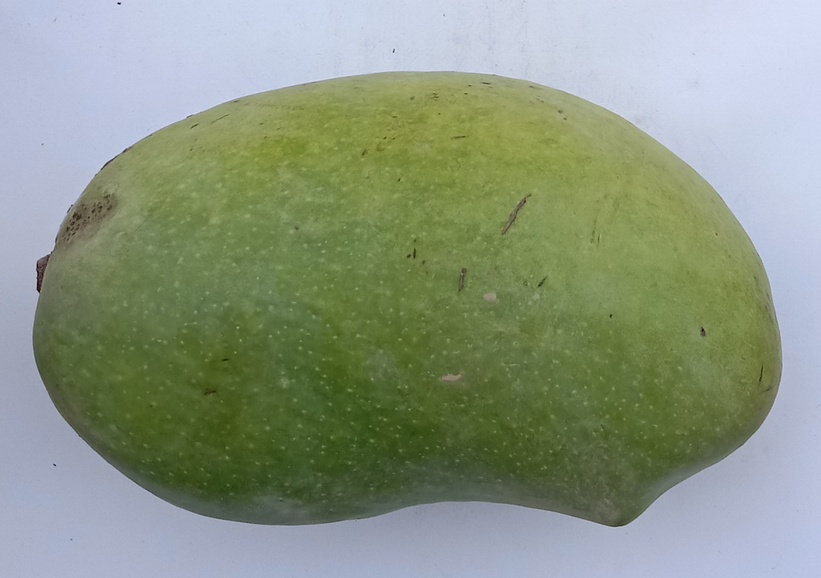
Mango variety: Chaunsa (White)